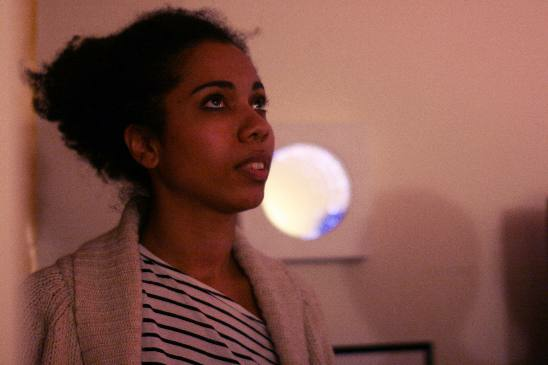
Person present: Yes